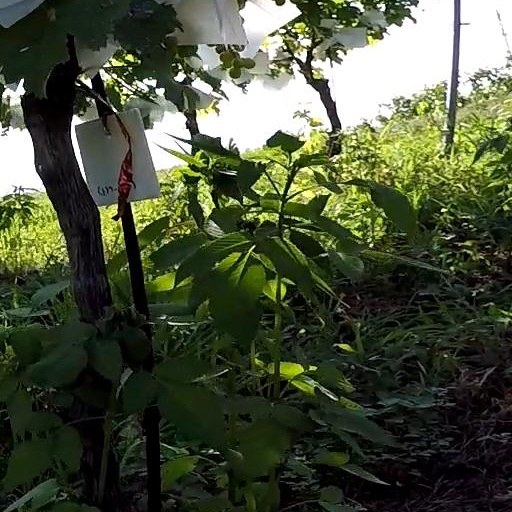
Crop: grape